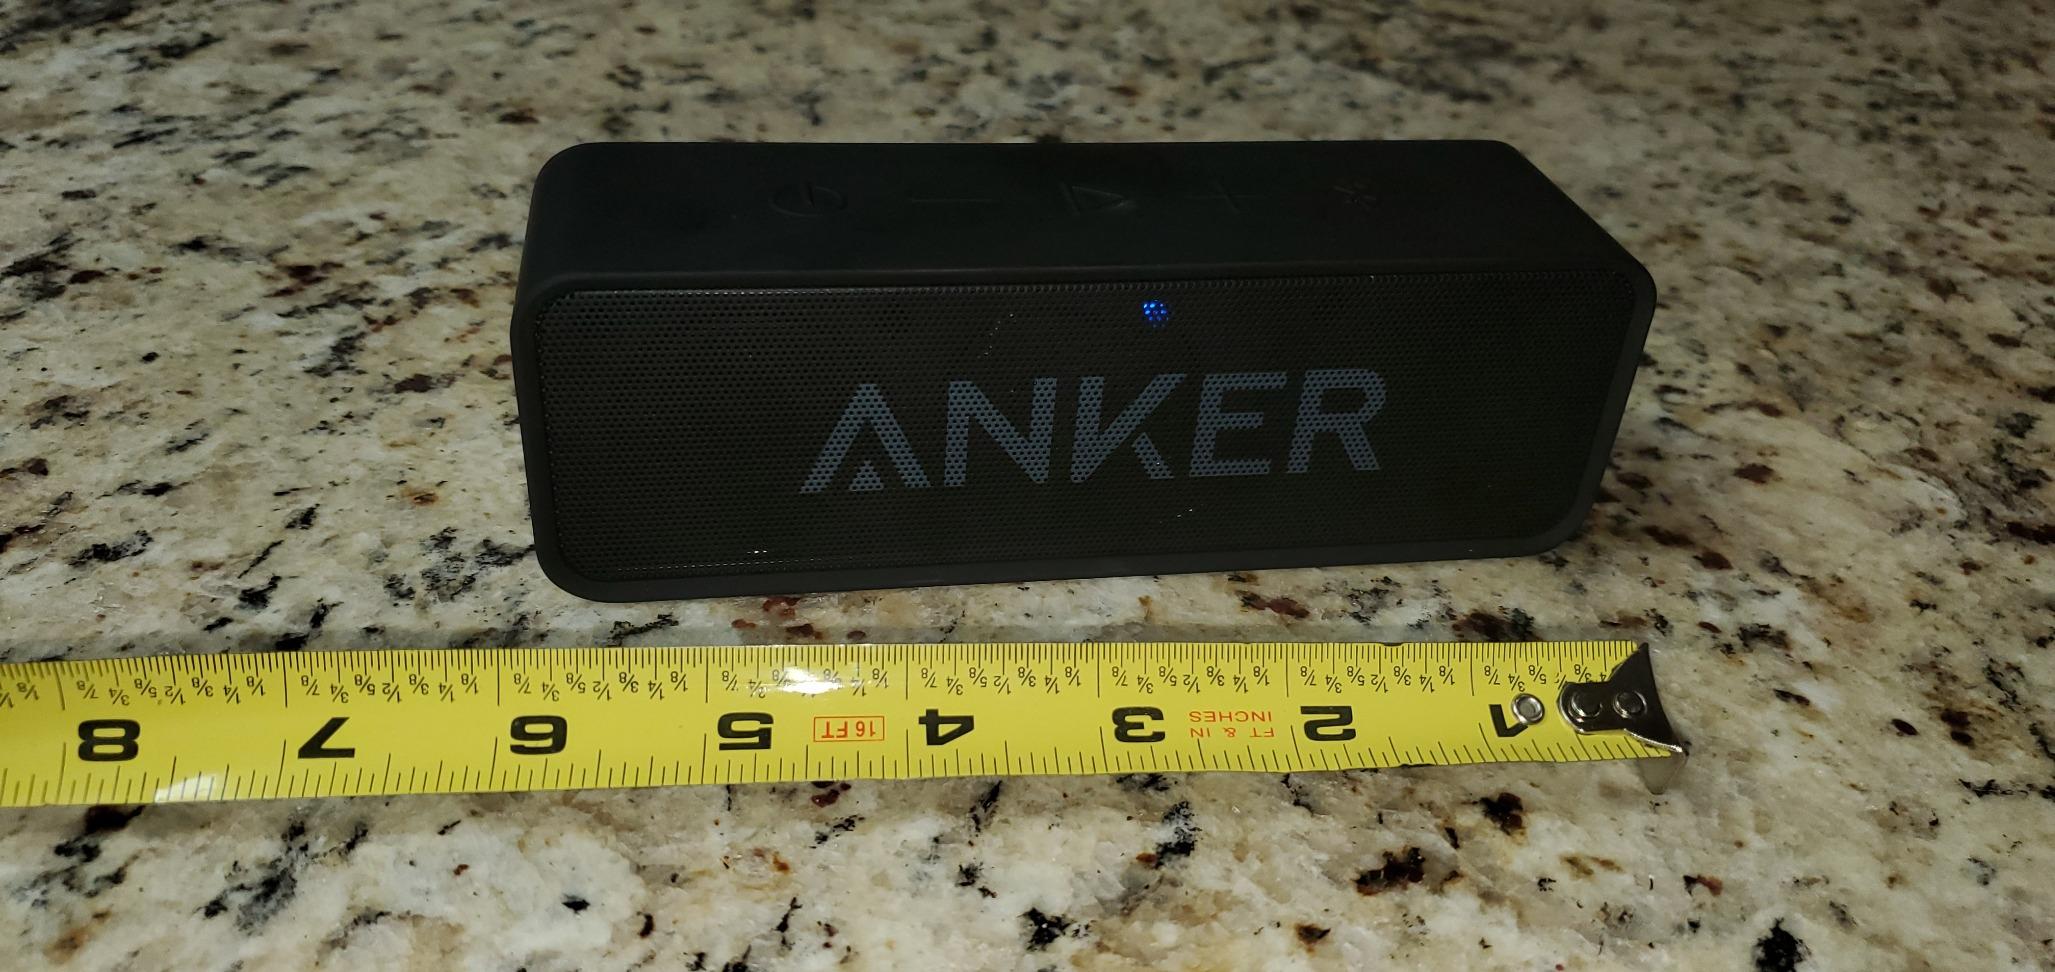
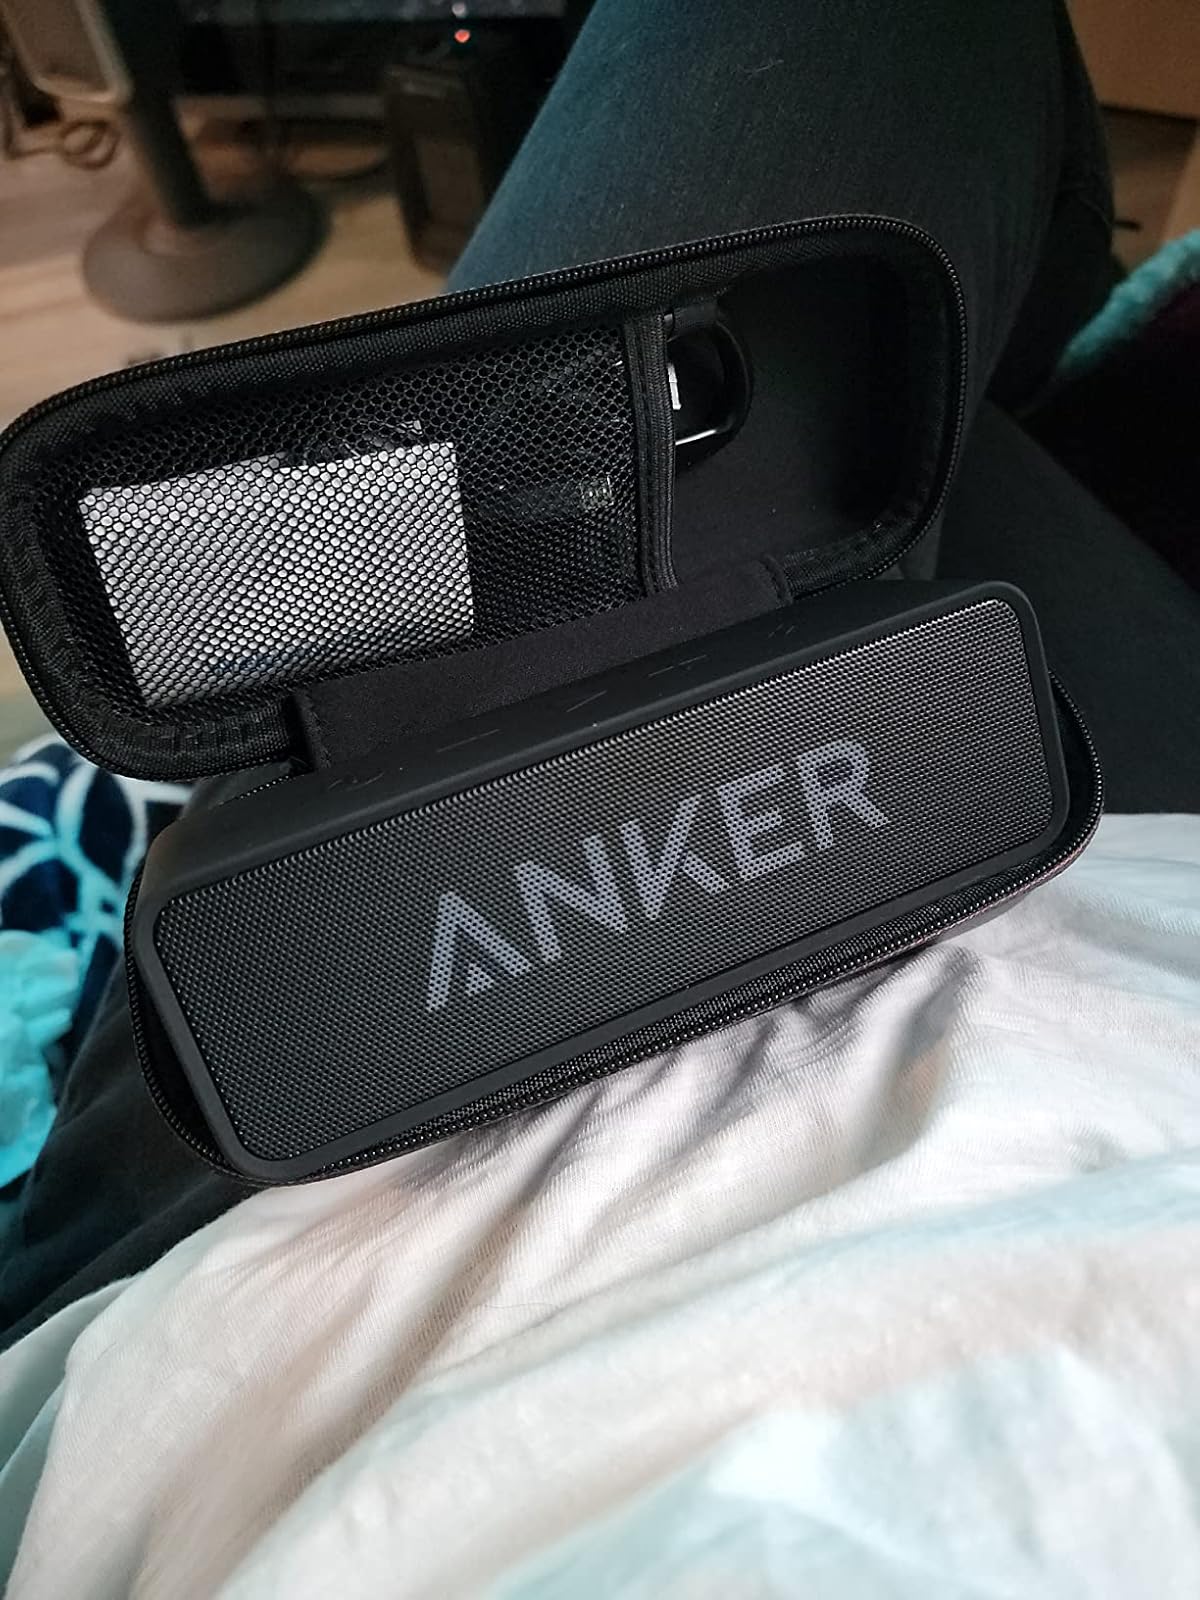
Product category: speaker
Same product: yes